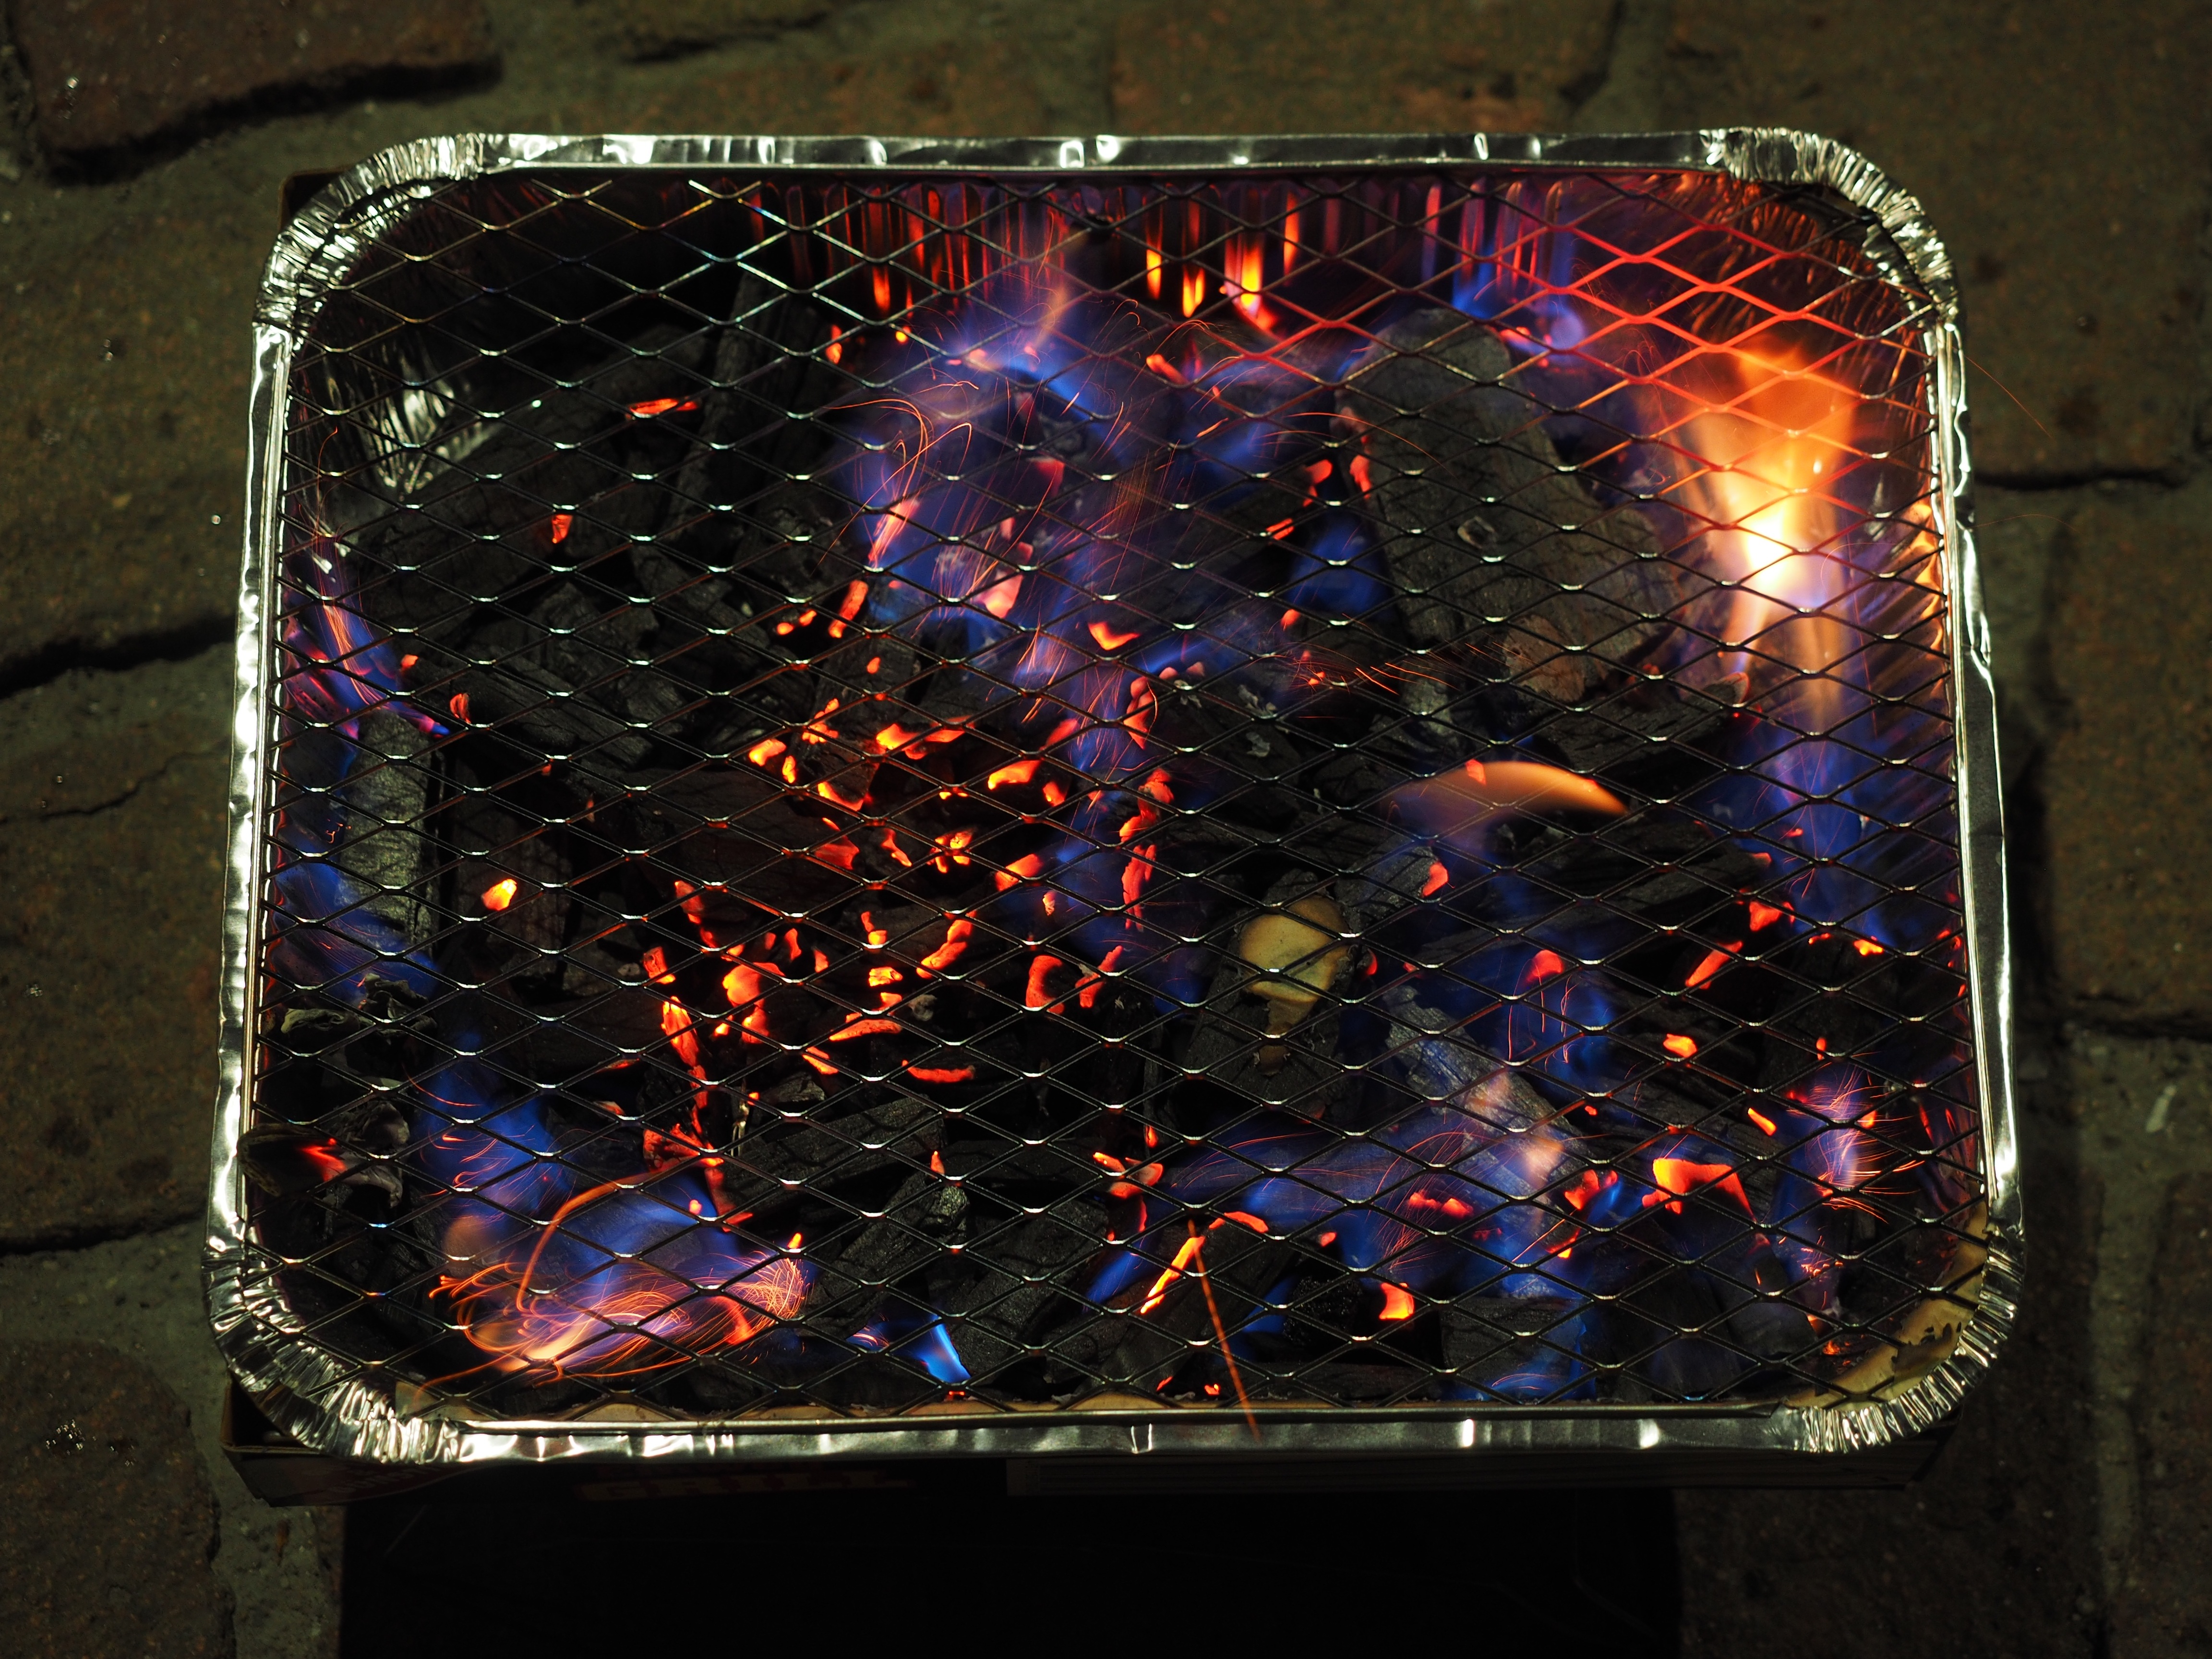
light, window, glass, color, space, flame, fire, blue, barbecue, material, grill, burn, art, charcoal, carbon, embers, display device, disposable grill, aluminum grill